Rita Childers

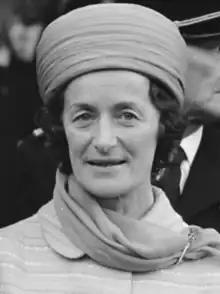
Childers in 1973

Margaret Childers (19 July 1915 – 9 May 2010) was a press attaché at the British Embassy in Dublin, civil servant and activist. She became the wife of the 4th president of Ireland, Erskine Hamilton Childers, and later was a candidate for the presidency.